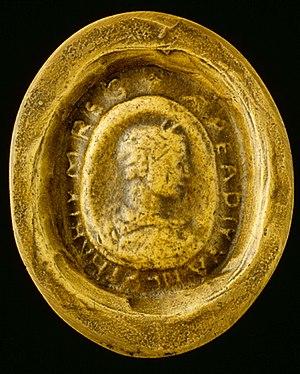
Sceau de Lothaire II (moulage).
La Francie médiane est le royaume sous le contrôle direct de l'empereur Lothaire Iᵉʳ, tel qu'il fut délimité à la suite du partage de l'Empire carolingien convenu par le traité de Verdun en août 843. Son territoire étroit et allongé s'étendait de la côte frisonne au bord de la mer du Nord à la mer Méditerranée, en passant par les Pays-Bas, la Rhénanie avec Aix-la-Chapelle, la plupart de la Bourgogne et la Provence, et englobait également l'Italie du Nord jusqu'à la ville impériale de Rome.
Lothaire II ou Hlothar est un roi des Francs régnant sur un territoire compris entre l'Escaut et le Rhin et comprenant la plus grande partie de l'Austrasie et de la Frise. Il est le second fils de Lothaire Iᵉʳ, empereur d'Occident et roi de Francie médiane, et d'Ermengarde de Tours.
Le duché de Basse-Lotharingie était un des cinq duchés ethniques germaniques de la Francie orientale. Il se constituait de la partie nord de la Lotharingie. Avec le temps, il sera appelé duché de Lothier.